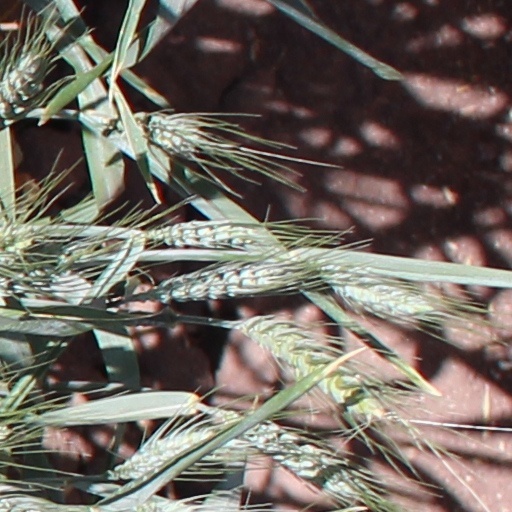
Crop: wheat